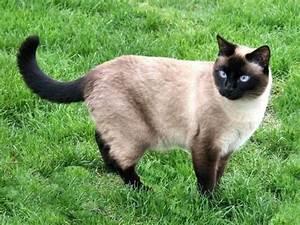
cat